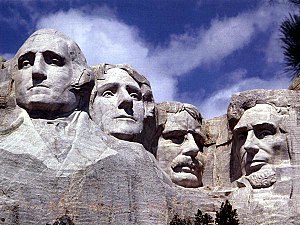
South Dakota / Geografi
Mount Rushmore i Black Hills
South Dakota er en amerikansk delstat. Statens hovedstad er Pierre, mens den største by hedder Sioux Falls. I 2006 havde staten 781.919 indbyggere.